Japanese garden

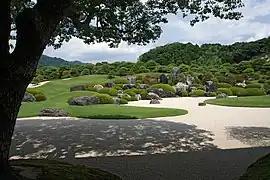
Adachi Museum of Art Garden, Yasugi("Kanshō-shiki Garden", completed in the 20th century)

One painter who influenced the Japanese garden was Josetsu (1405–1423), a Chinese Zen monk who moved to Japan and introduced a new style of ink-brush painting, moving away from the romantic misty landscapes of the earlier period, and using asymmetry and areas of white space, similar to the white space created by sand in zen gardens, to set apart and highlight a mountain or tree branch or other element of his painting. He became chief painter of the Shogun and influenced a generation of painters and garden designers.